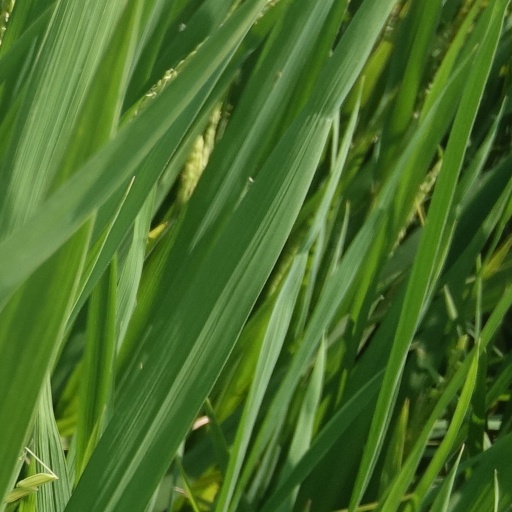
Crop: rice